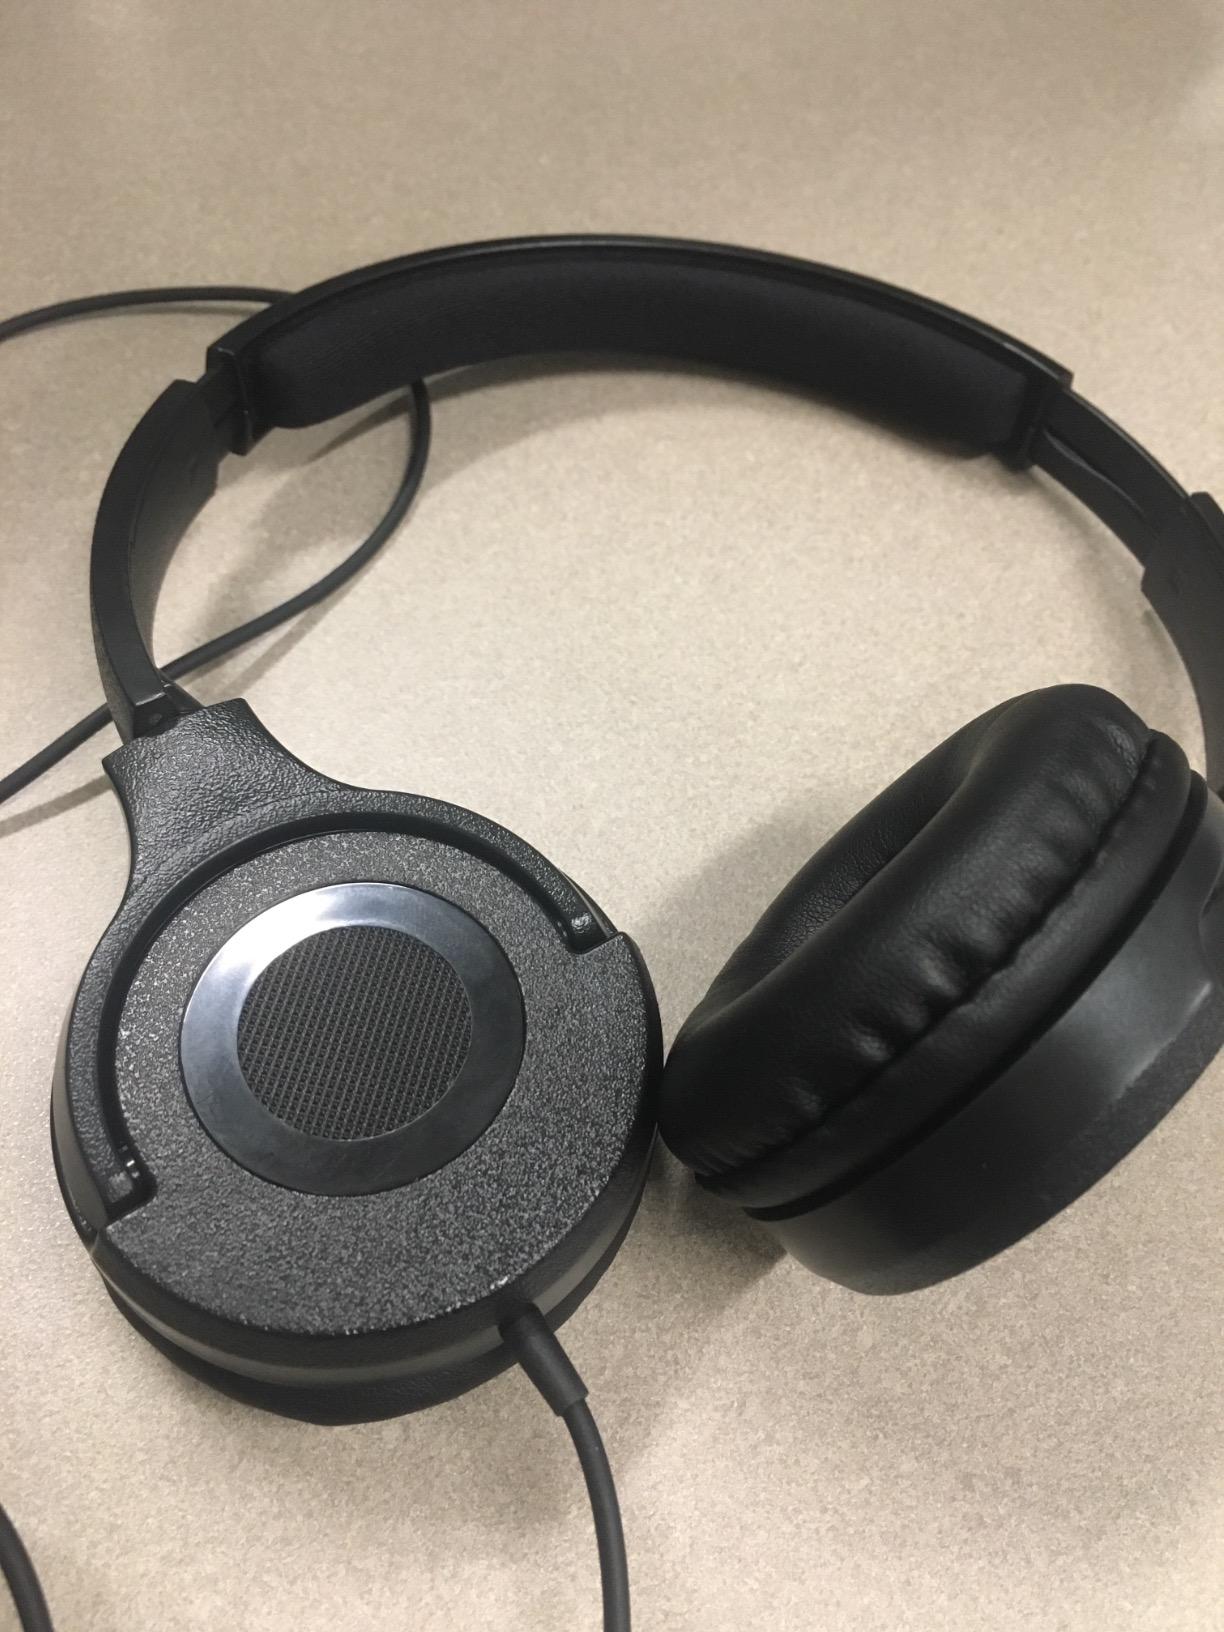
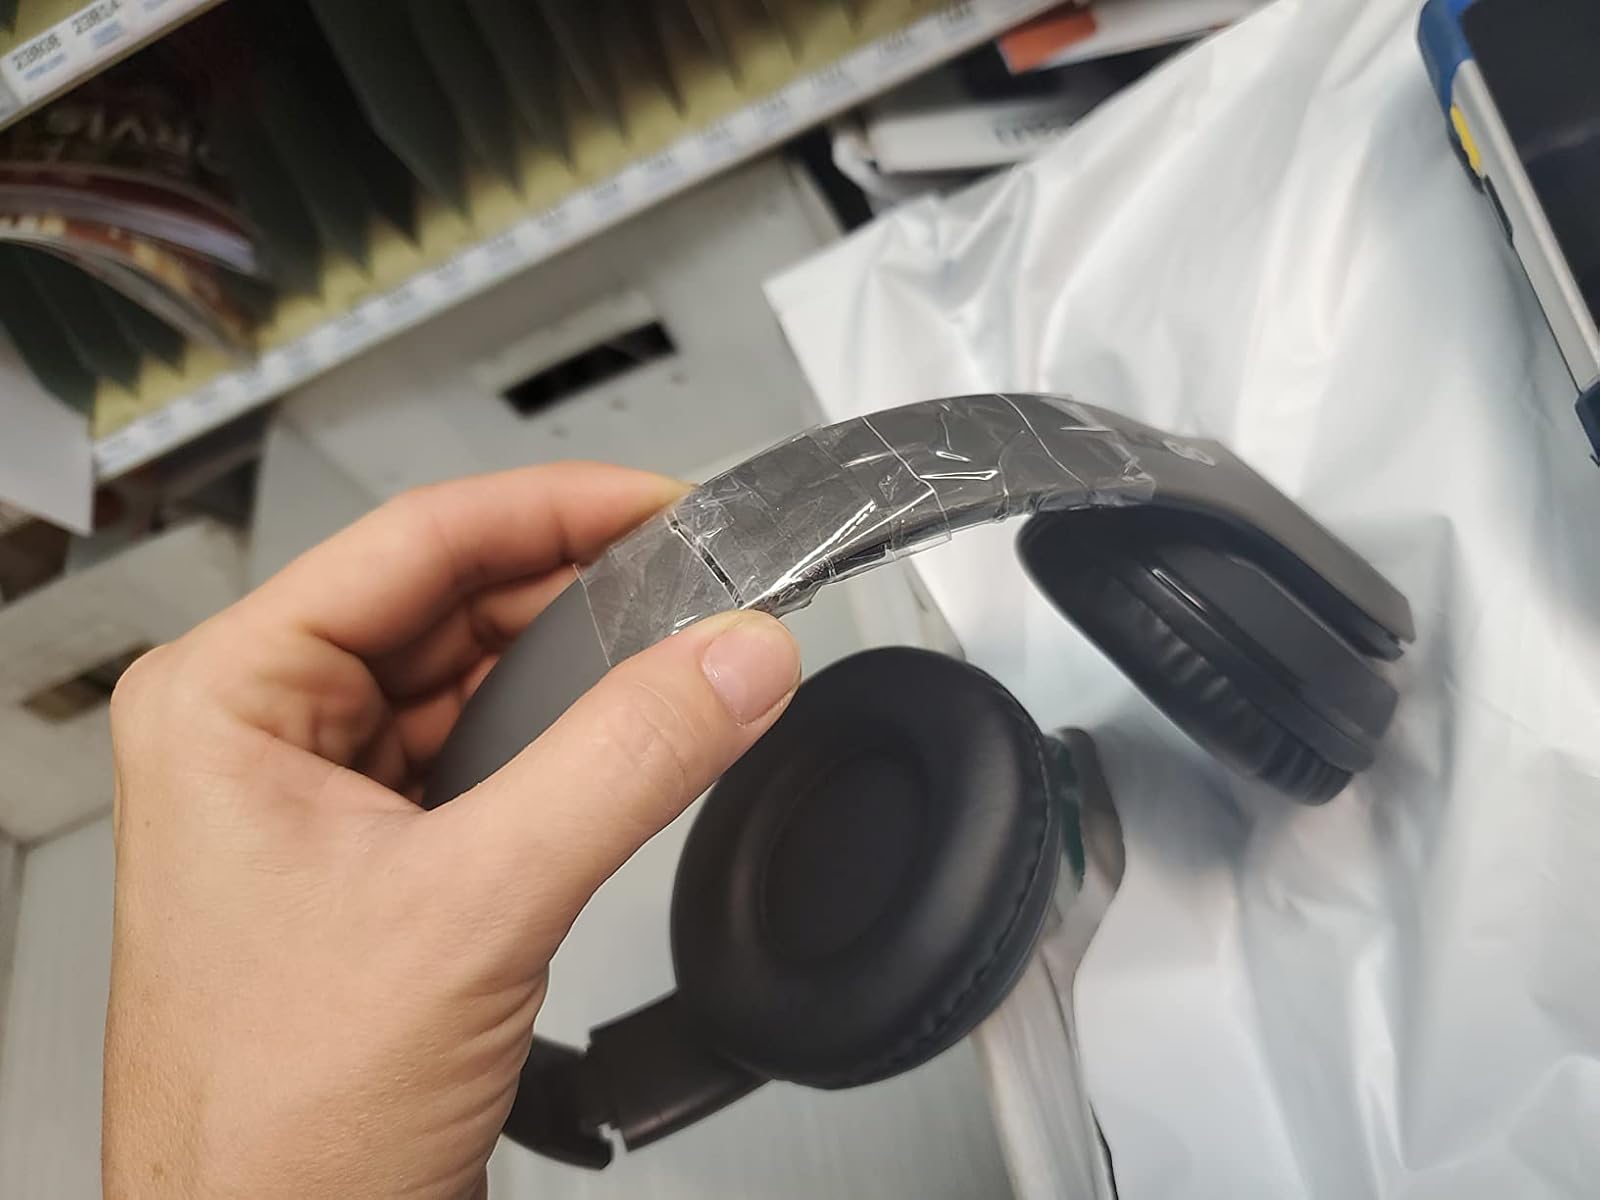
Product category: headphones
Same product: no